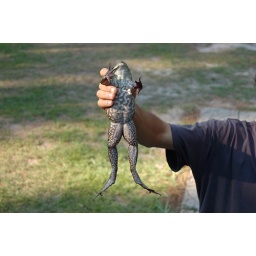
My stepdad chased my son and poor cousin around the house and yard with this thing.